Rochester Institute of Technology

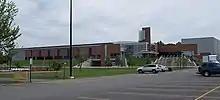
The Gordon Field House

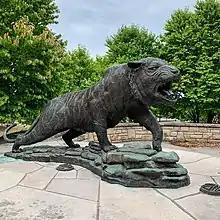
Statue of SpiRIT on the Quarter Mile

RIT was a long-time member of the Empire 8, an NCAA Division III athletic conference, but moved to the Liberty League beginning with the 2011–2012 academic year. All of RIT's teams compete at the Division III level, with the exception of the men's and women's ice hockey programs. Those teams play at the Division I level in Atlantic Hockey America, formed after the 2023–24 season by the merger of the Tigers' former hockey homes of the men-only Atlantic Hockey Association and the women-only College Hockey America. In 2010, the men's ice hockey team was the first ever from the Atlantic Hockey Association to reach the NCAA tournament semi-finals: The Frozen Four.